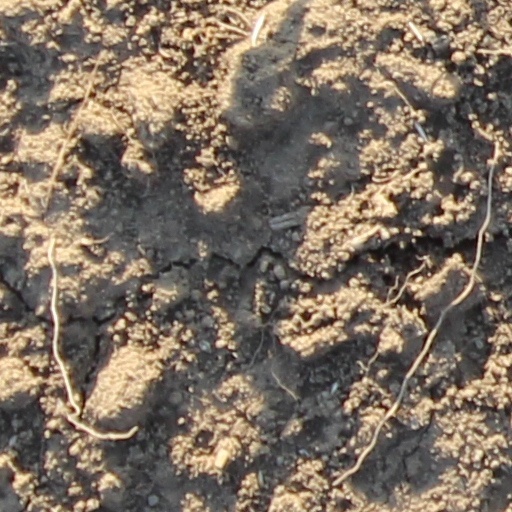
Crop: wheat